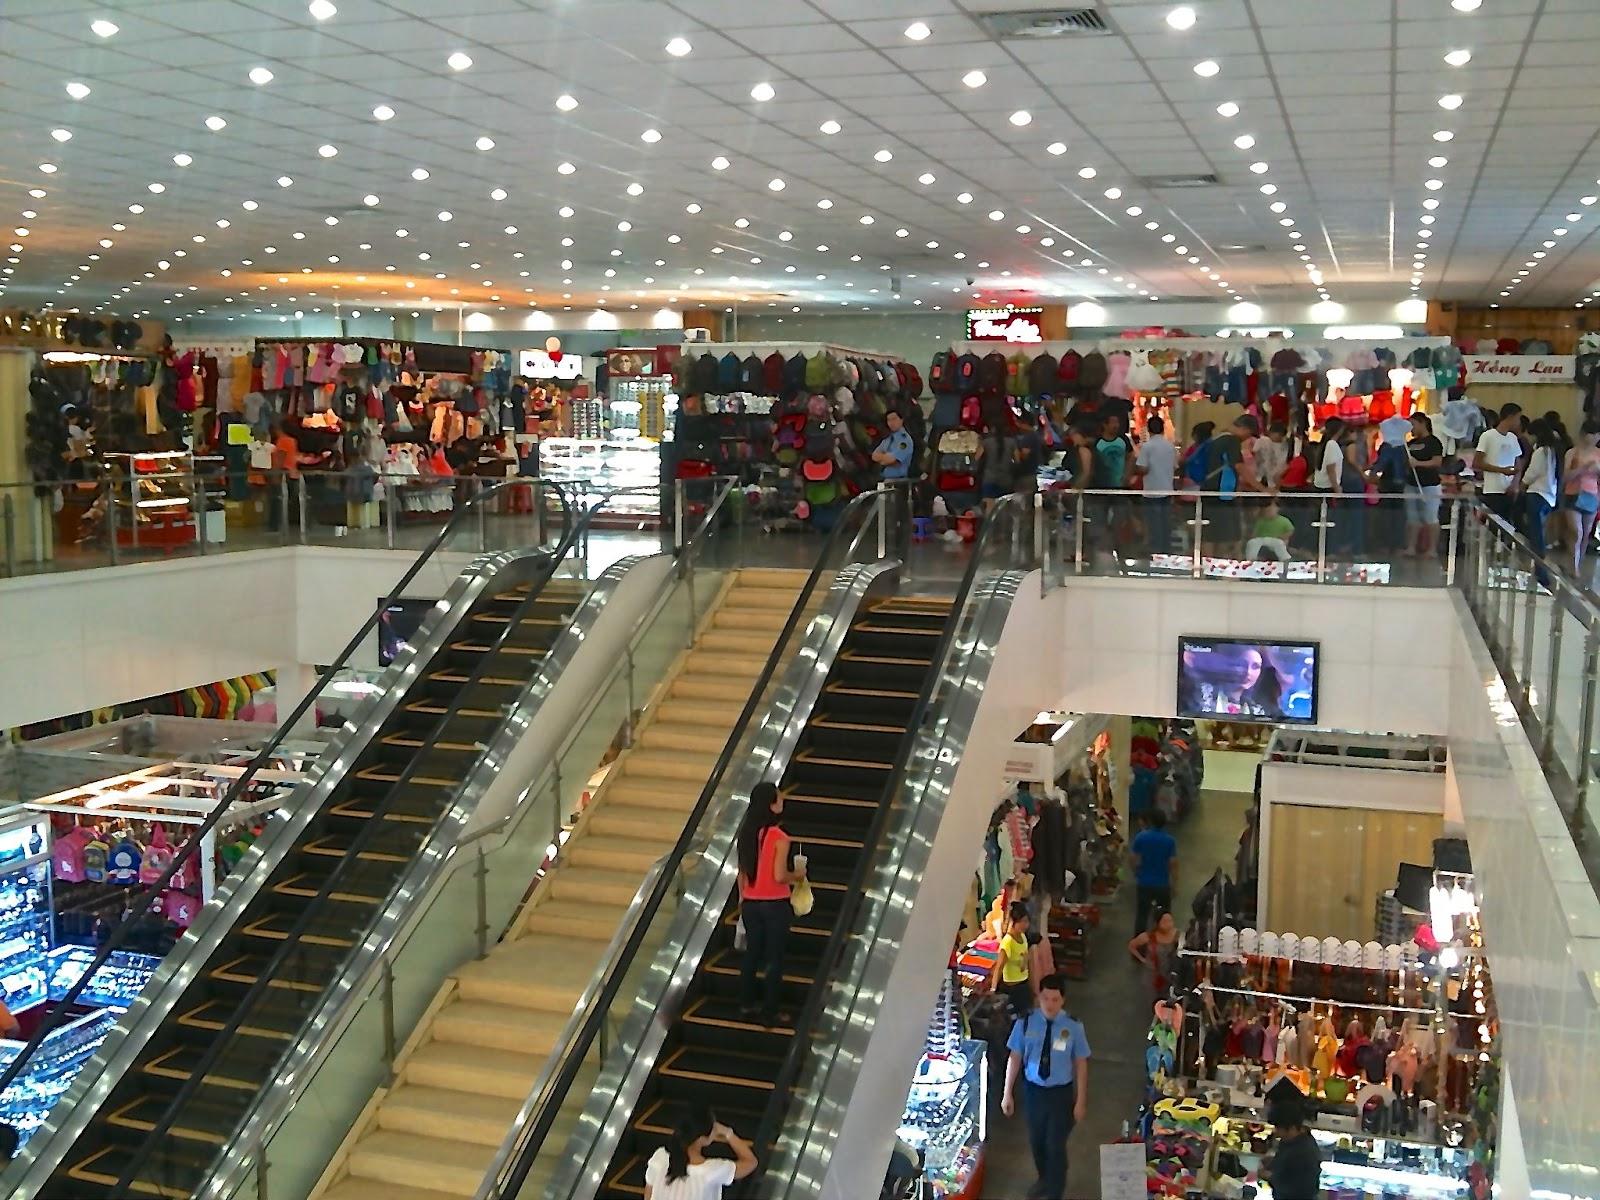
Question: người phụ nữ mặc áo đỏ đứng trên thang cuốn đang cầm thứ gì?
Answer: người phụ nữ mậcos đỏ đứng trên thang cuốn đang cầm một ly nước